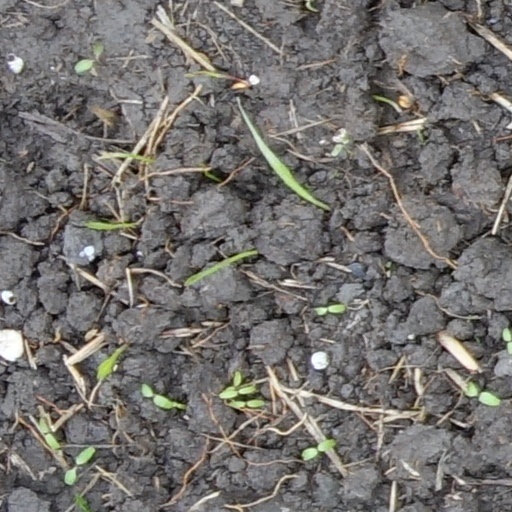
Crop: wheat